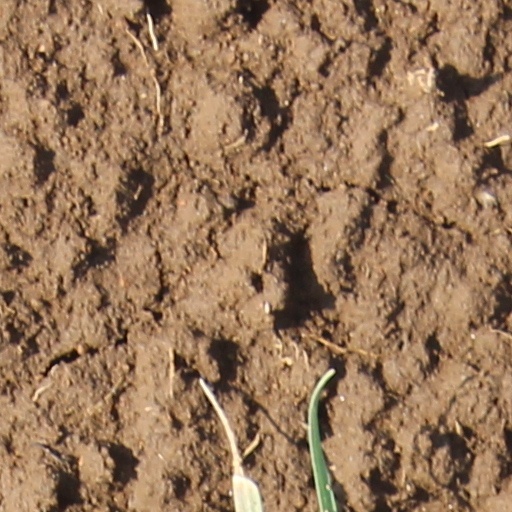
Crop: wheat